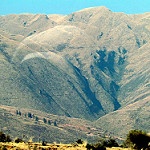
Label: mountain